St Rollox Chemical Works

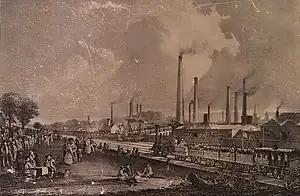
Photograph of a painting of St Rollox chemical works at the opening of the Garnkirk and Glasgow Railway in 1831

St Rollox Chemical Works was an industrial manufacturer of chemicals located in Glasgow, Scotland, that began in 1799 and operated continuously until 1964. It was created by Scottish industrialist Charles Tennant and owned and operated by his family and descendants. It was described as the largest plant in Europe, if not the world.